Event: Nepal Earthquake
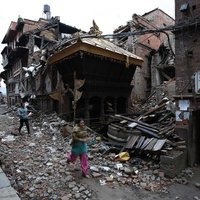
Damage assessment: damage